The Best Science Fiction of the Year 4

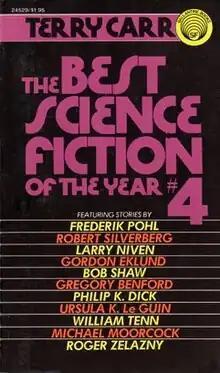
Cover of first edition, 1975

The Best Science Fiction of the Year #4 is an anthology of science fiction short stories edited by Terry Carr, the fourth volume in a series of sixteen. It was first published in paperback by Ballantine Books in July 1975, and reissued in October 1976. The first British edition was published in hardcover by Gollancz in September 1975.